Inhumans premiere

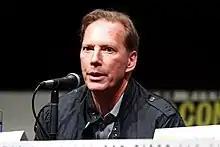
Showrunner Scott Buck wrote both premiere episodes.

Buck served as writer for both episodes, and said that they were intended to be "something that absolutely stands on its own", but hoped would "intrigue people enough to make them want to watch the rest of the show." The episodes begin "one big story leading us through the season" that focuses on the family drama of the Inhuman Royal Family, taking place at a "very critical juncture in their lives". It is an original story that Buck wrote after first researching the comics, going back to the characters' origin. Buck intended to ground the characters as real people who happen to have abilities, saying that he was more comfortable writing "slightly smaller character dramas", but did say that the IMAX presentation encouraged himself and the series' writers to think "a little bit bigger than we would if it was just a normal network show. We just wanted to think bigger in terms of scope, and what we were seeing, and how we bring these characters to the audience."